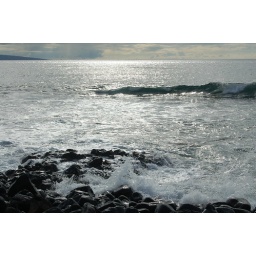
One in a series of about 100 I took of the waves crashing on the rocks or on the beach in succession